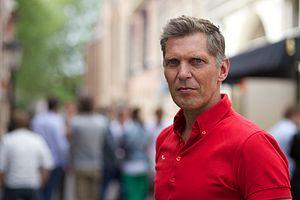
Photo prise le 30 Mai 2012 à Utrecht
Erwin Olaf Springveld, né le 2 juin 1959 à Hilversum, est un photographe néerlandais. Il vit et travaille à Amsterdam depuis les années 1980.